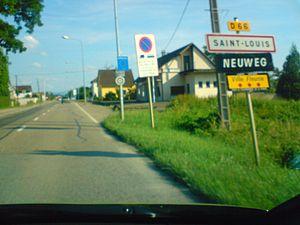
Entrée de la ville de Saint-Louis sur la D66.
Dans les années 1980, avec l'arrivée de l'autoroute A35 en 1989, un grand centre de dédouanement voit le jour, la Borne 9. La plateforme TIR, son nom usuel, est un espace de 17 hectares. On y trouve un parking pour les poids-lourds d'environ 300 places et des bureaux de douane. Cette aire est caractérisée par 3 grands poteaux noirs. De 1989 à 2007, après l'A35, les automobilistes arrivaient directement à Bâle. Depuis le 8 mai 2007, la Tangente Nord de Bâle, d'environ 4 km, a été inauguré. Il s'agit de l'autoroute la plus chère au monde en raison de la création d'un pont pour enjamber le Rhin. Mais ce pont se situe en dessous d'un autre pont appartenant à la ville de Bâle et très célèbre.